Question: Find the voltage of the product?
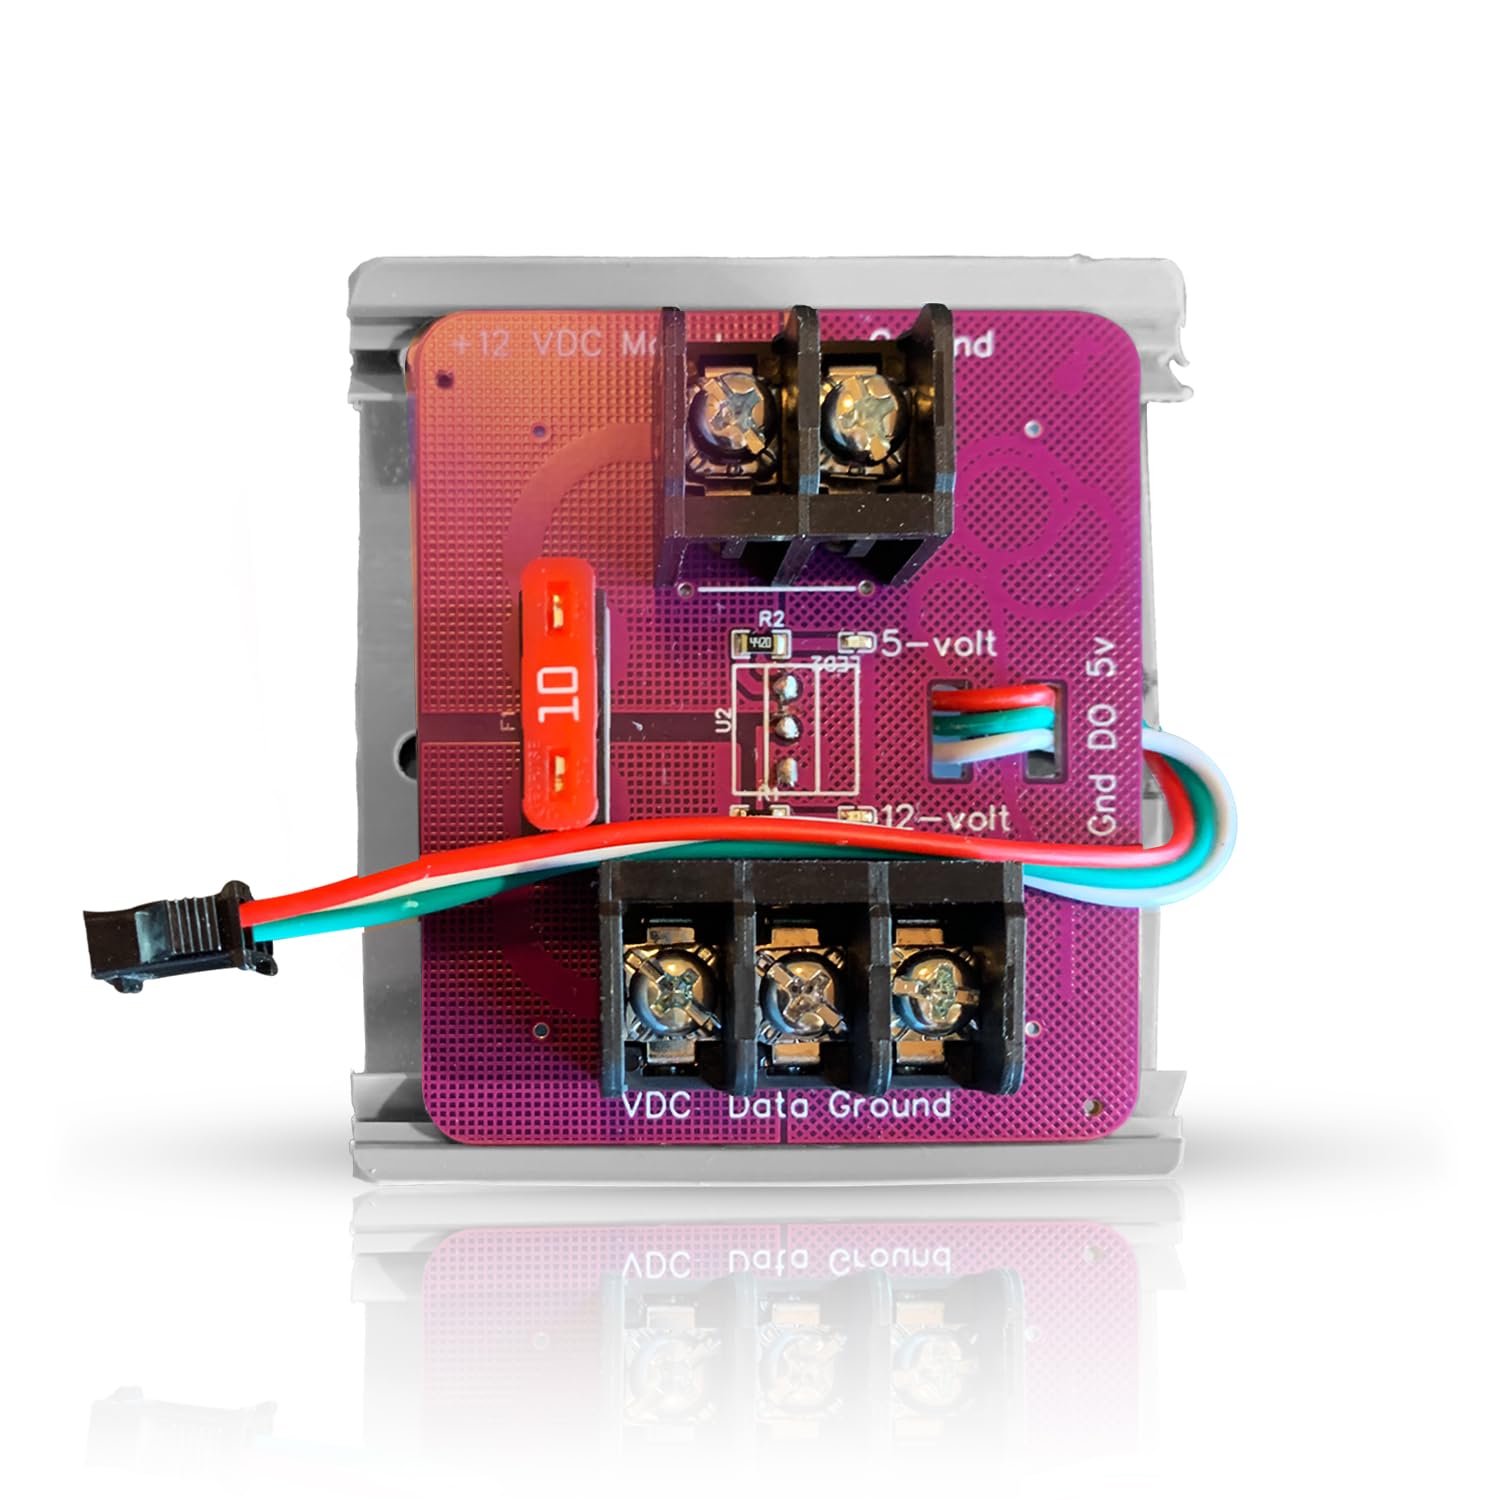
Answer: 5.0 volt